Paul Mehl

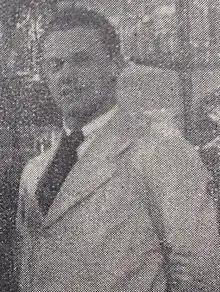

Peter Paul Mehl (21 April 1912 – 6 May 1972) was a German international footballer. He was part of Germany's squad at the 1936 Summer Olympics.